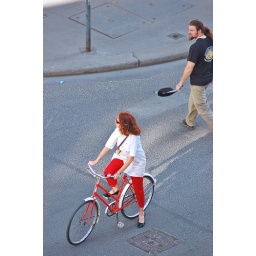
I think that guy walking across the street just fell in love.